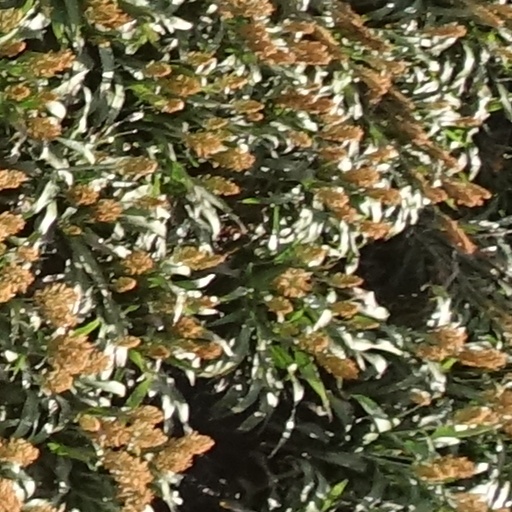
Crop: sorghum